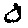
Label: 0